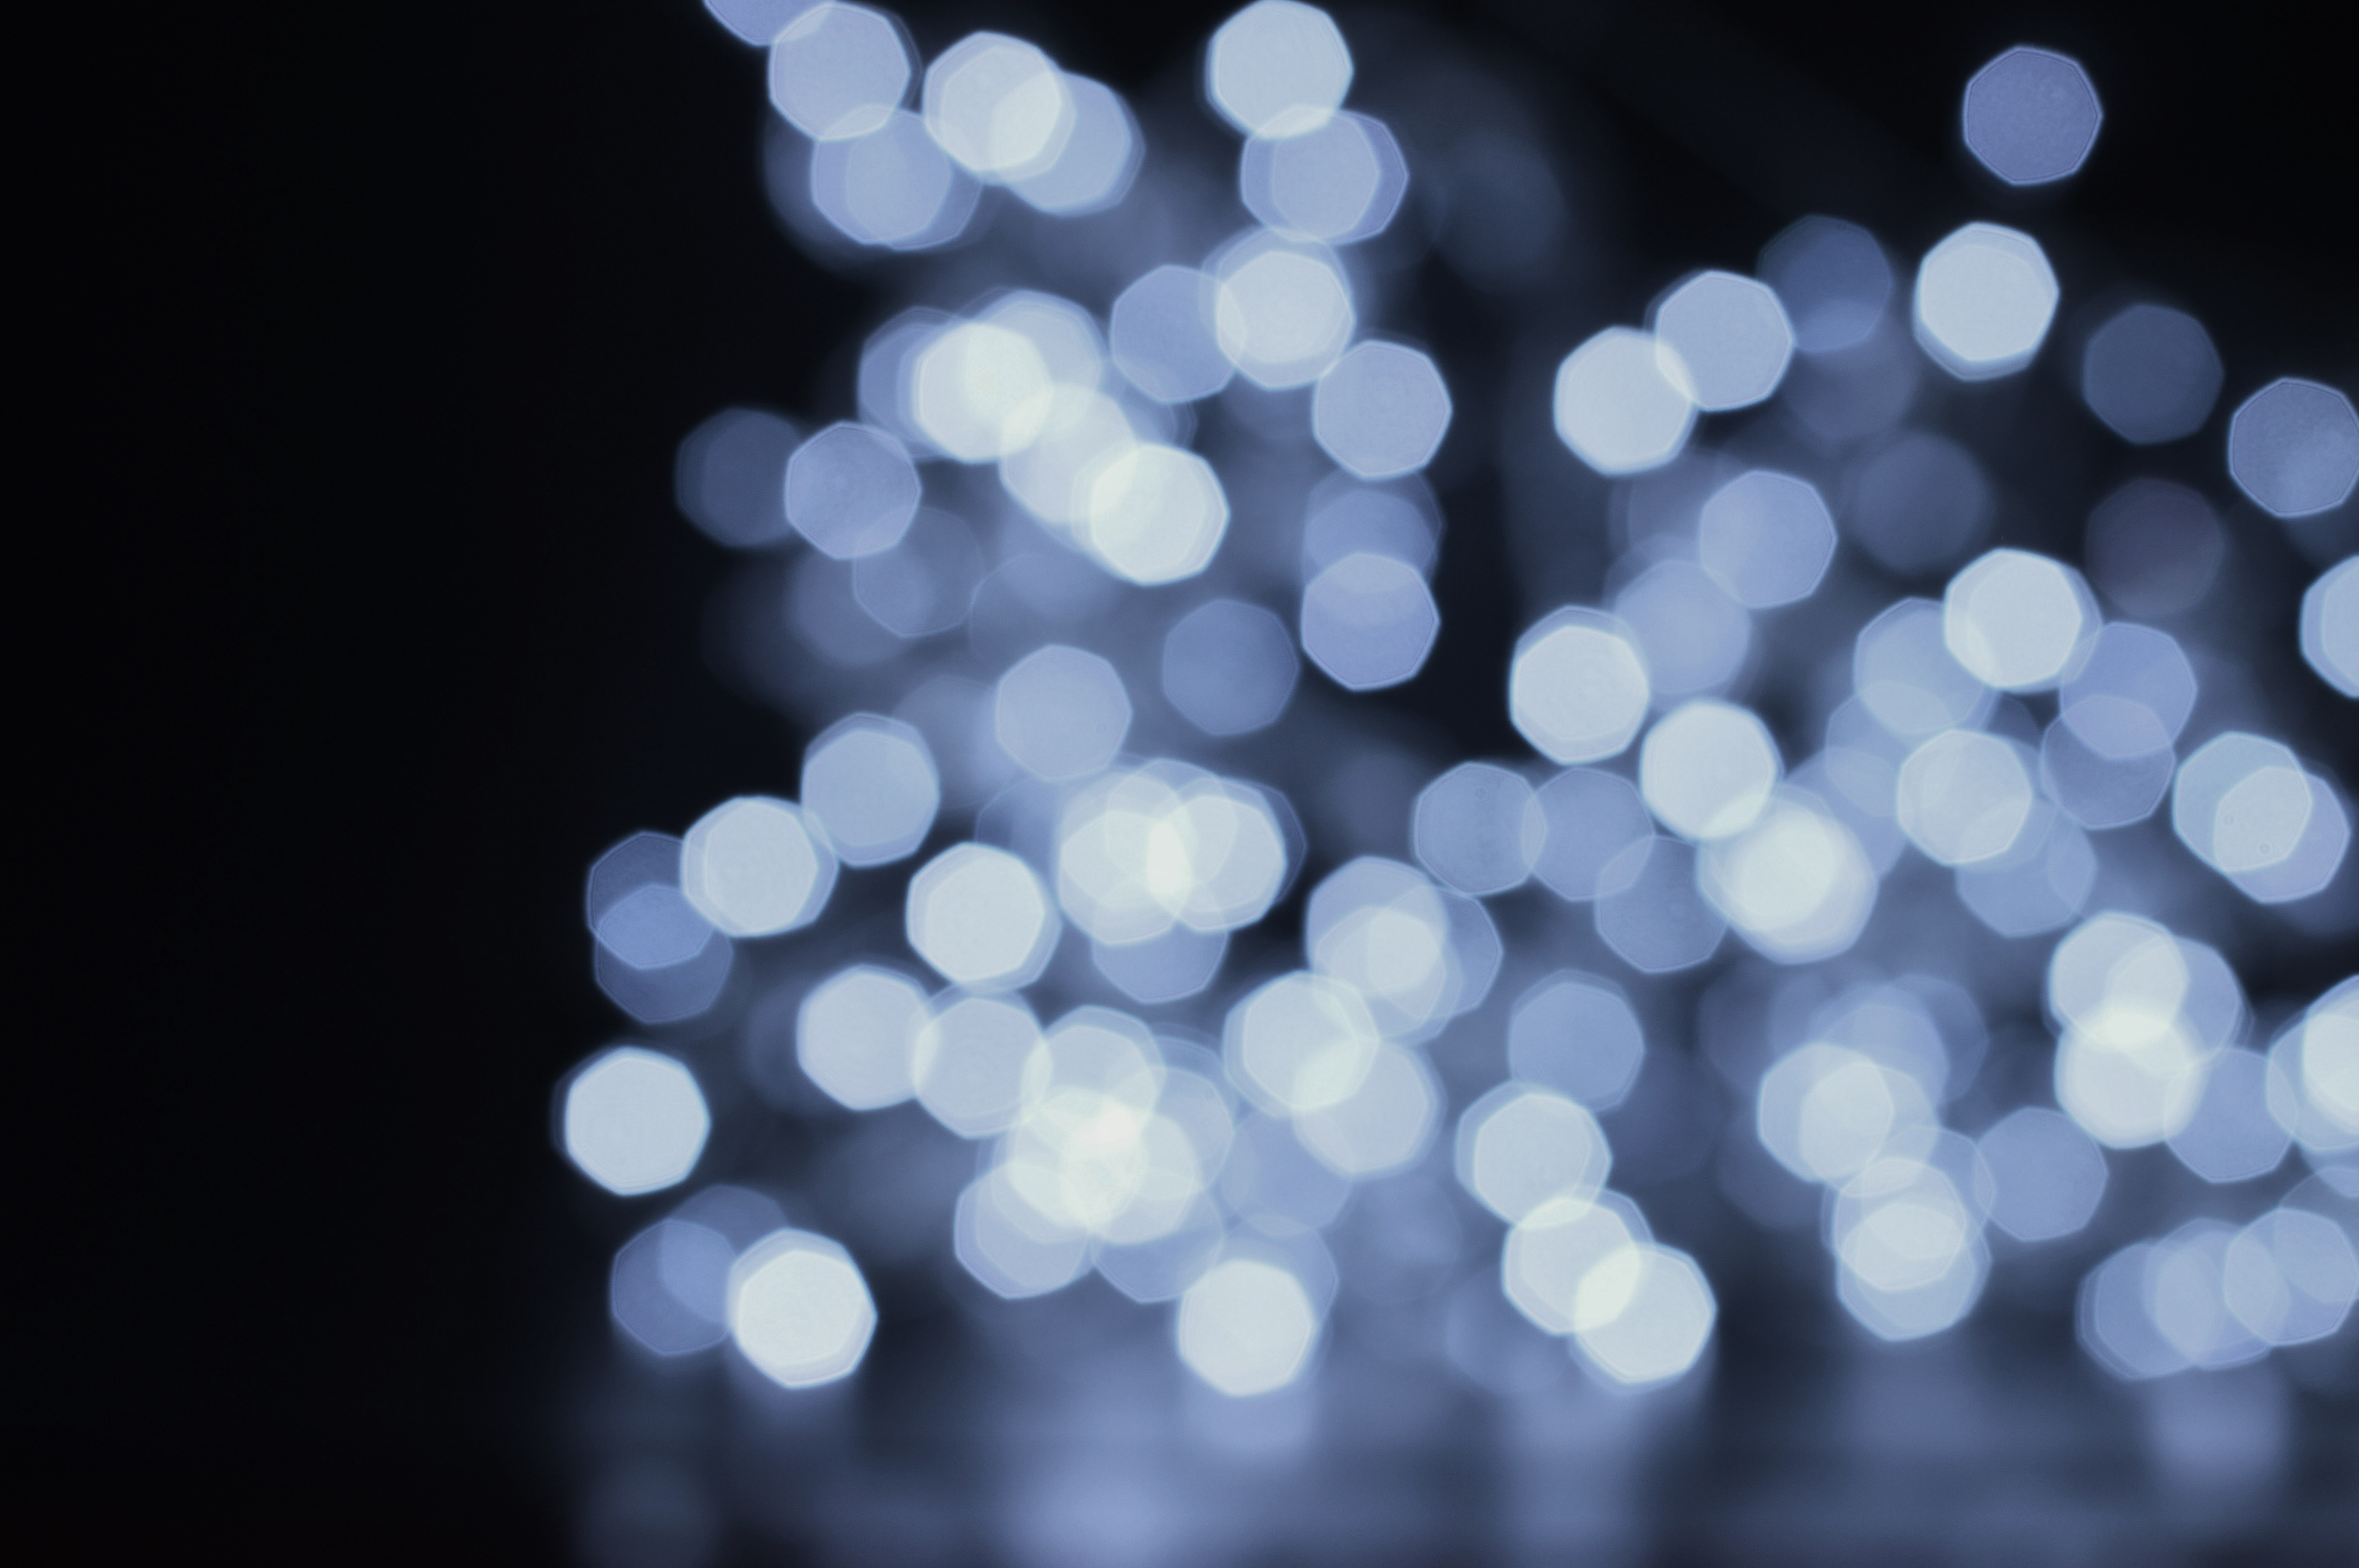
blue, light, lighting, sky, night, cloud, circle